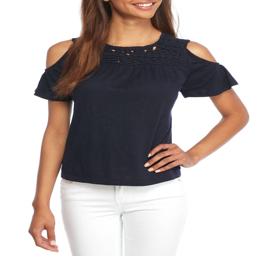
dare to bare some subtle skin while wearing this cold - shoulder top that will soon become your new seasonal staple .